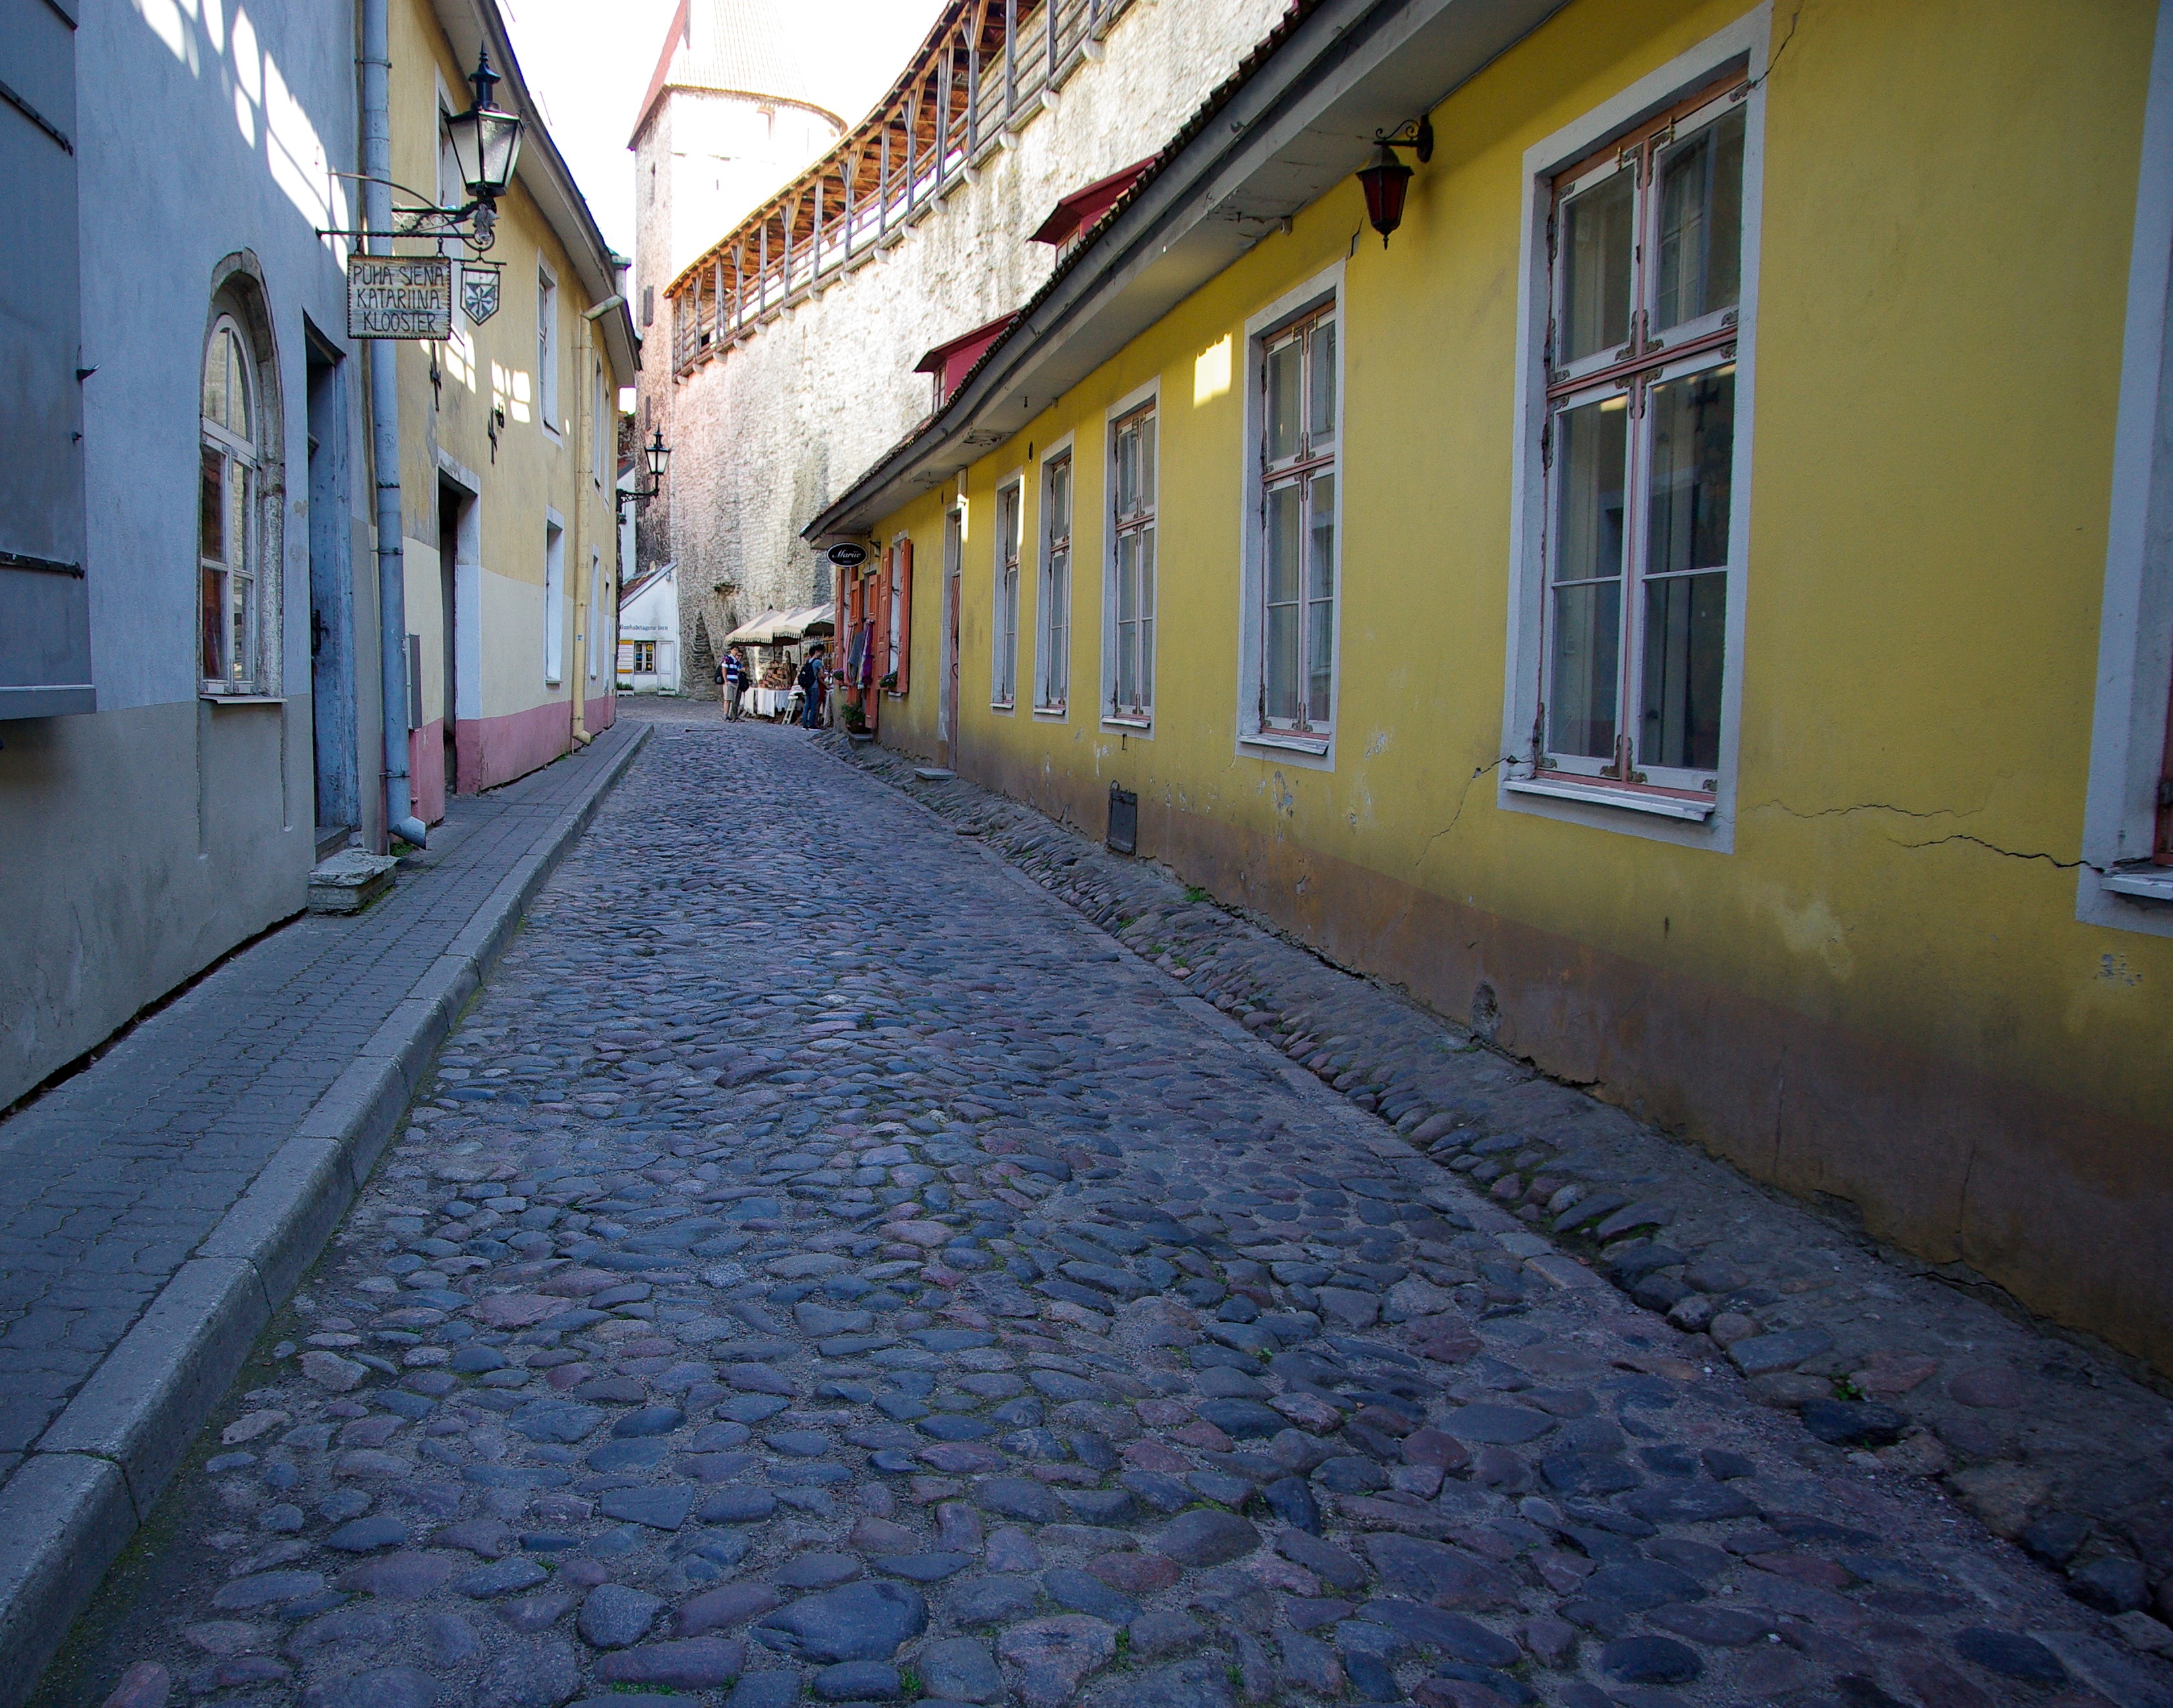
architecture, road, street, house, town, alley, wall, color, facade, blue, lane, infrastructure, estonia, tallinn, neighbourhood, pavers, road surface, urban area, residential area